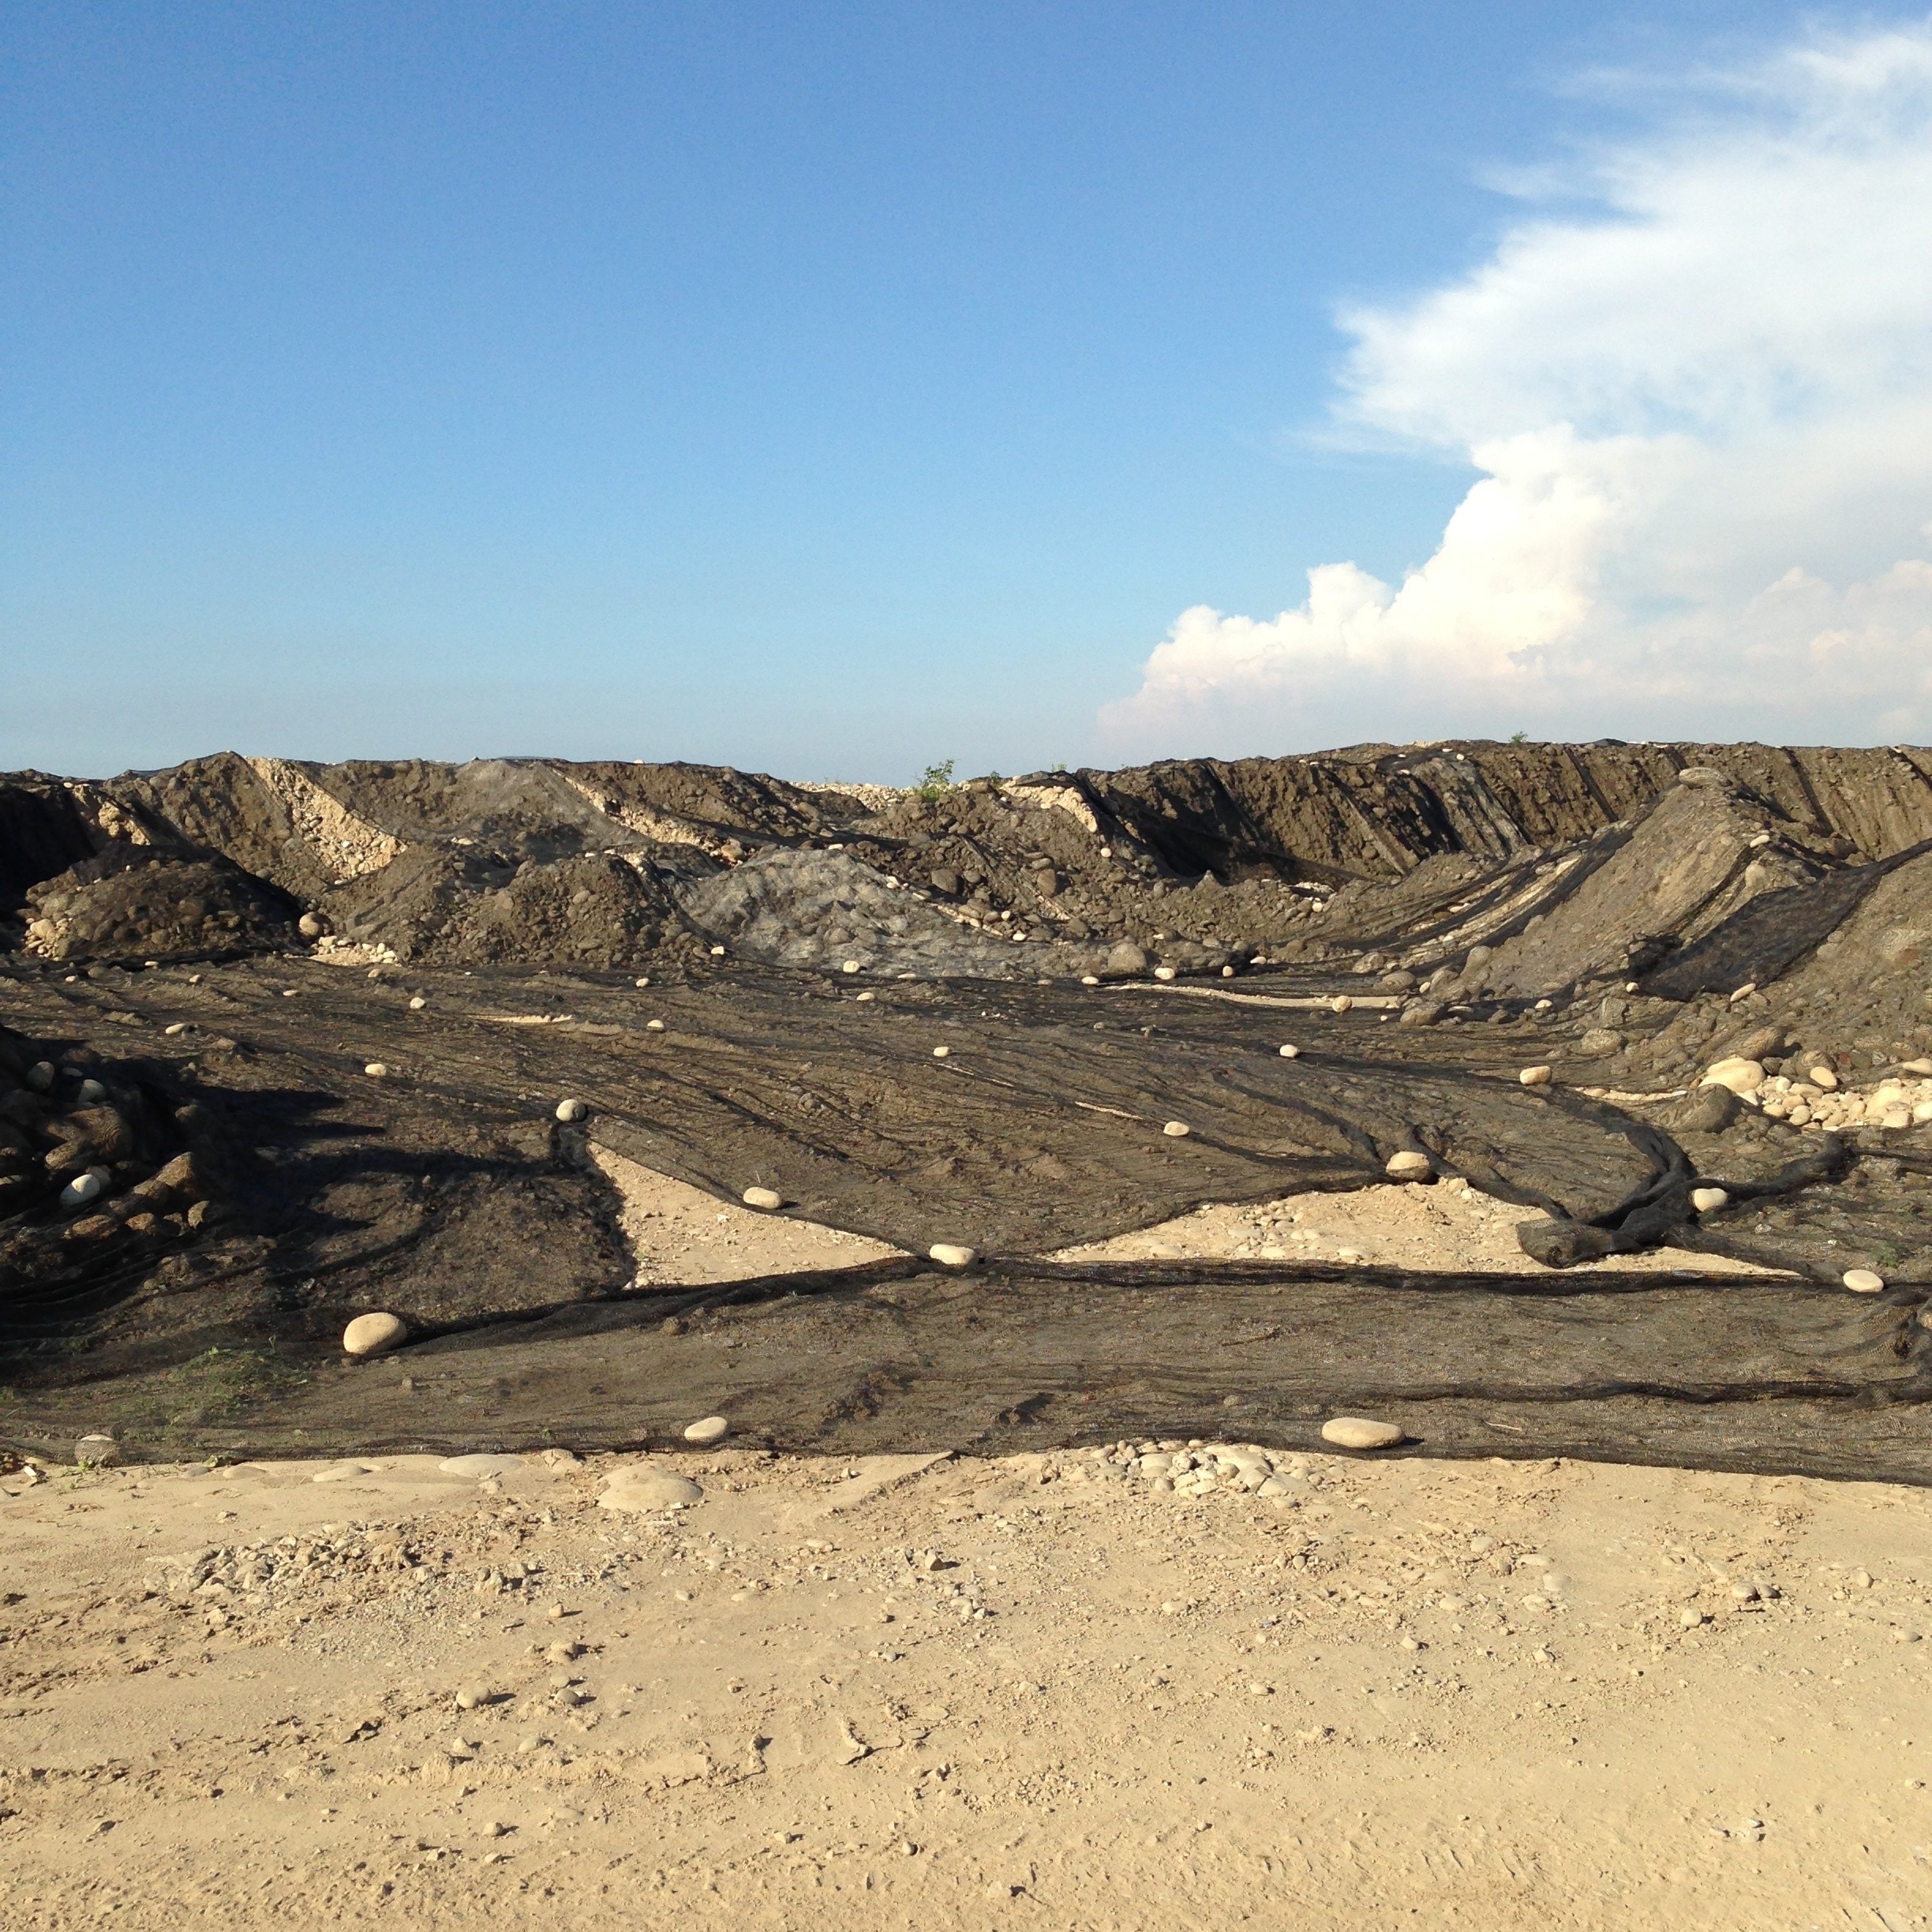
landscape, sea, coast, sand, rock, mountain, desert, valley, soil, material, geology, badlands, plateau, taiwan, wadi, landform, natural environment, geographical feature